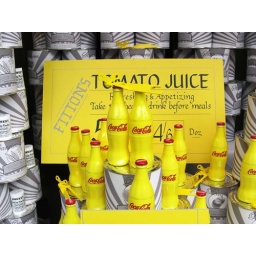
All the window displays are in yellow as it's a happy colour, (and Selfridges colour).